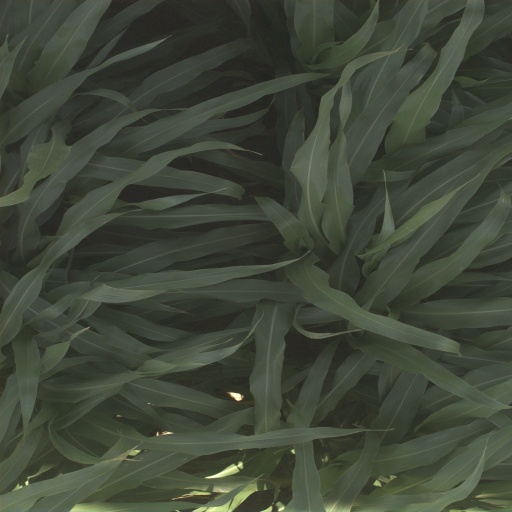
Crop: sorghum